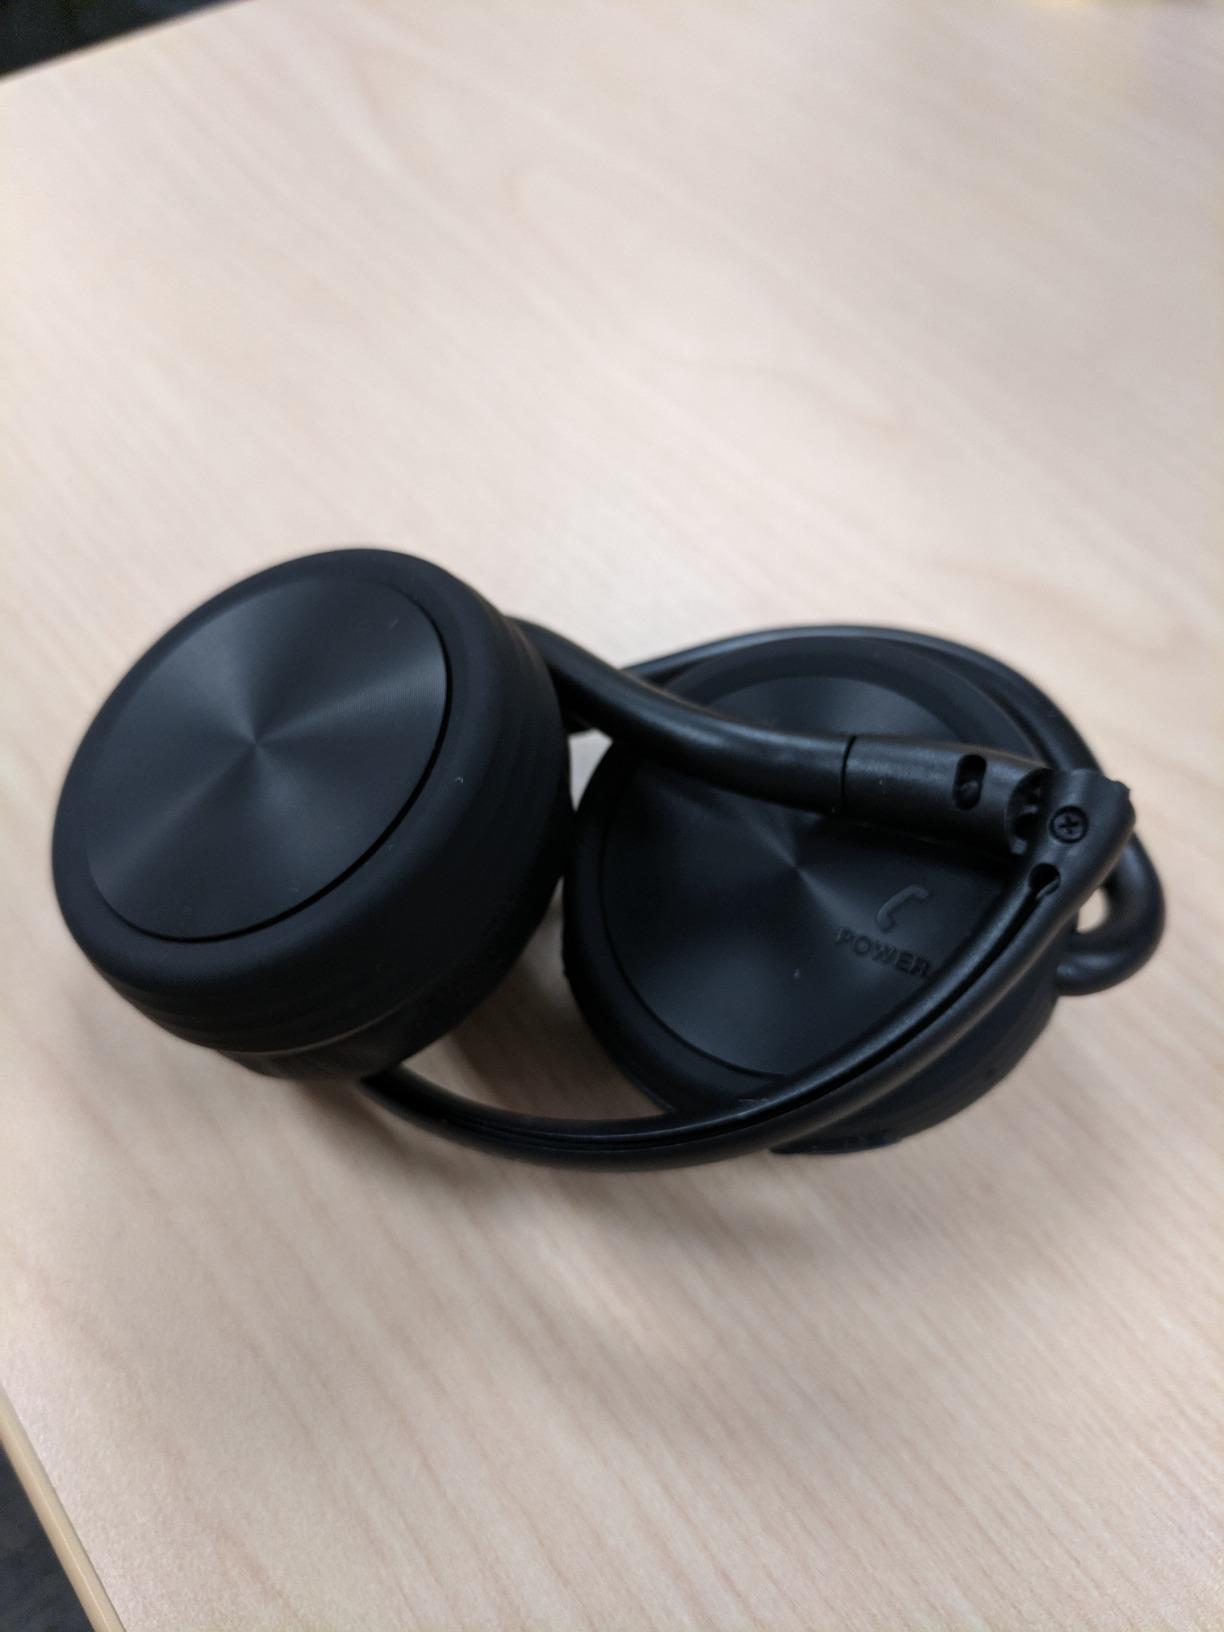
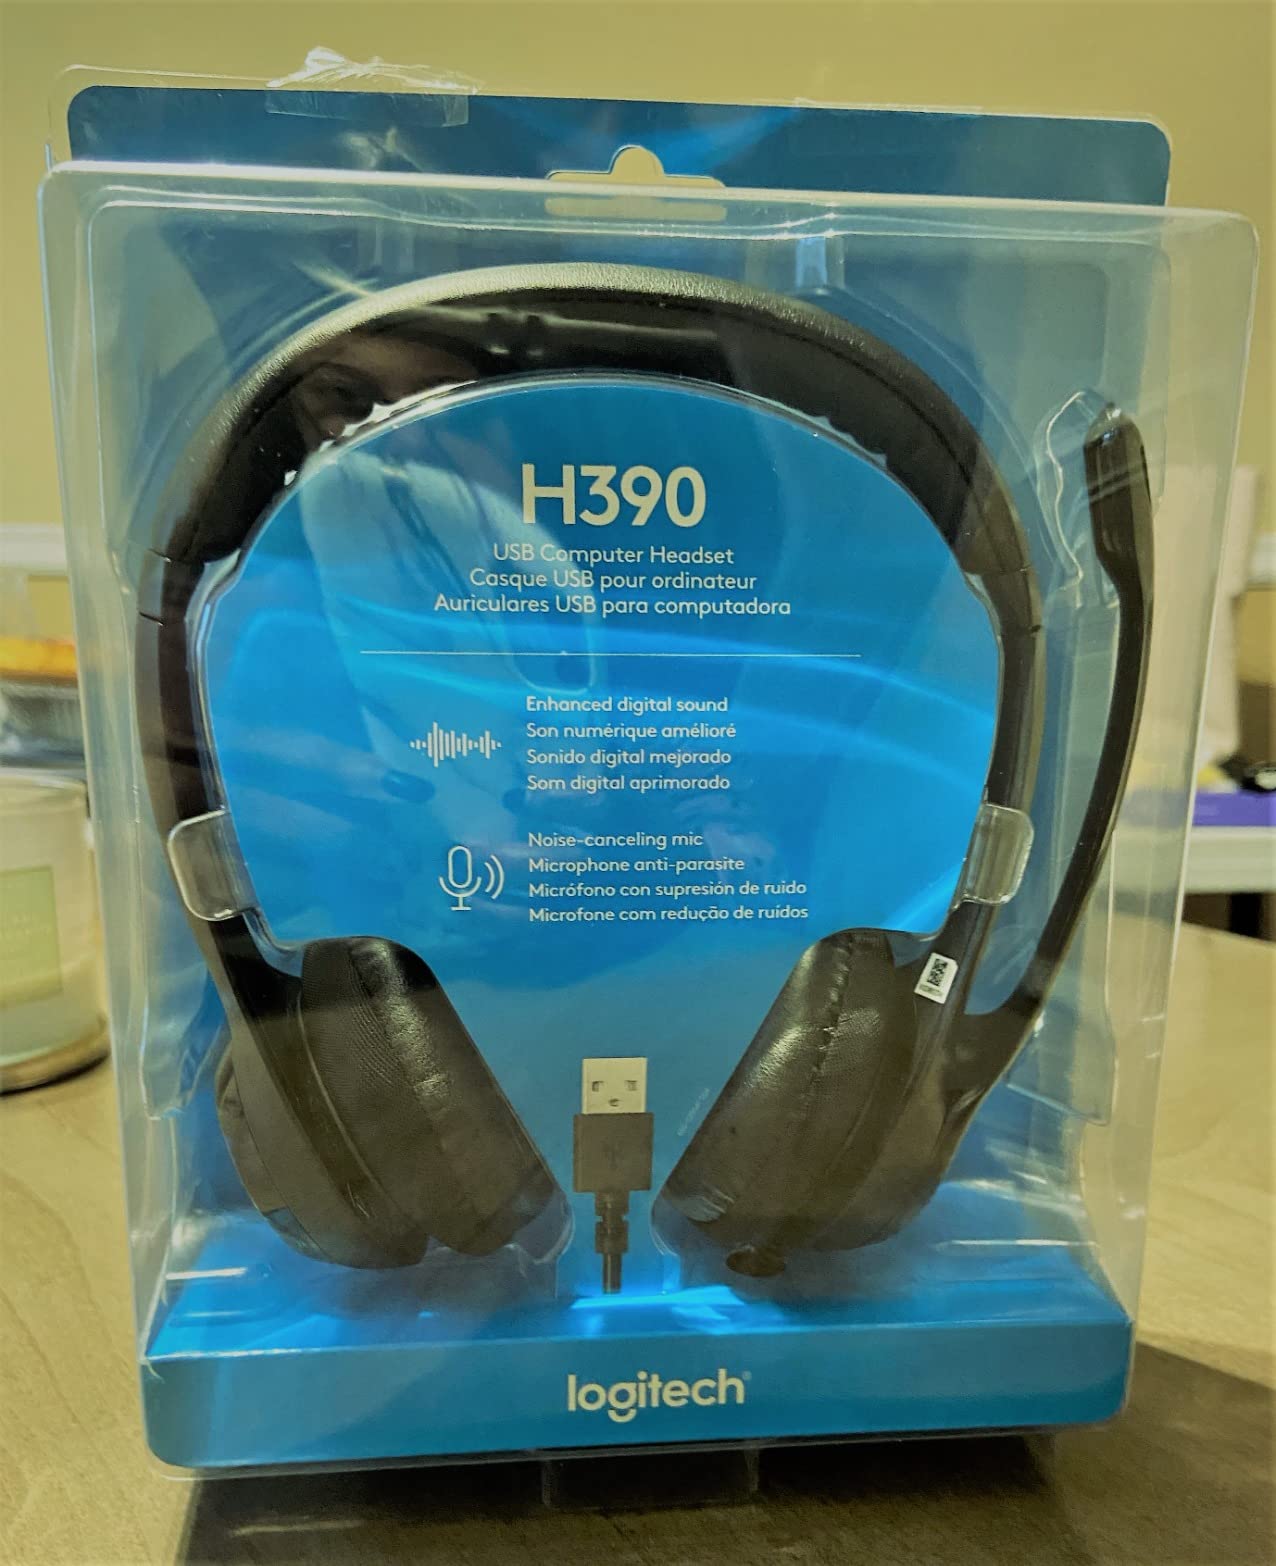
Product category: headphones
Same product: no